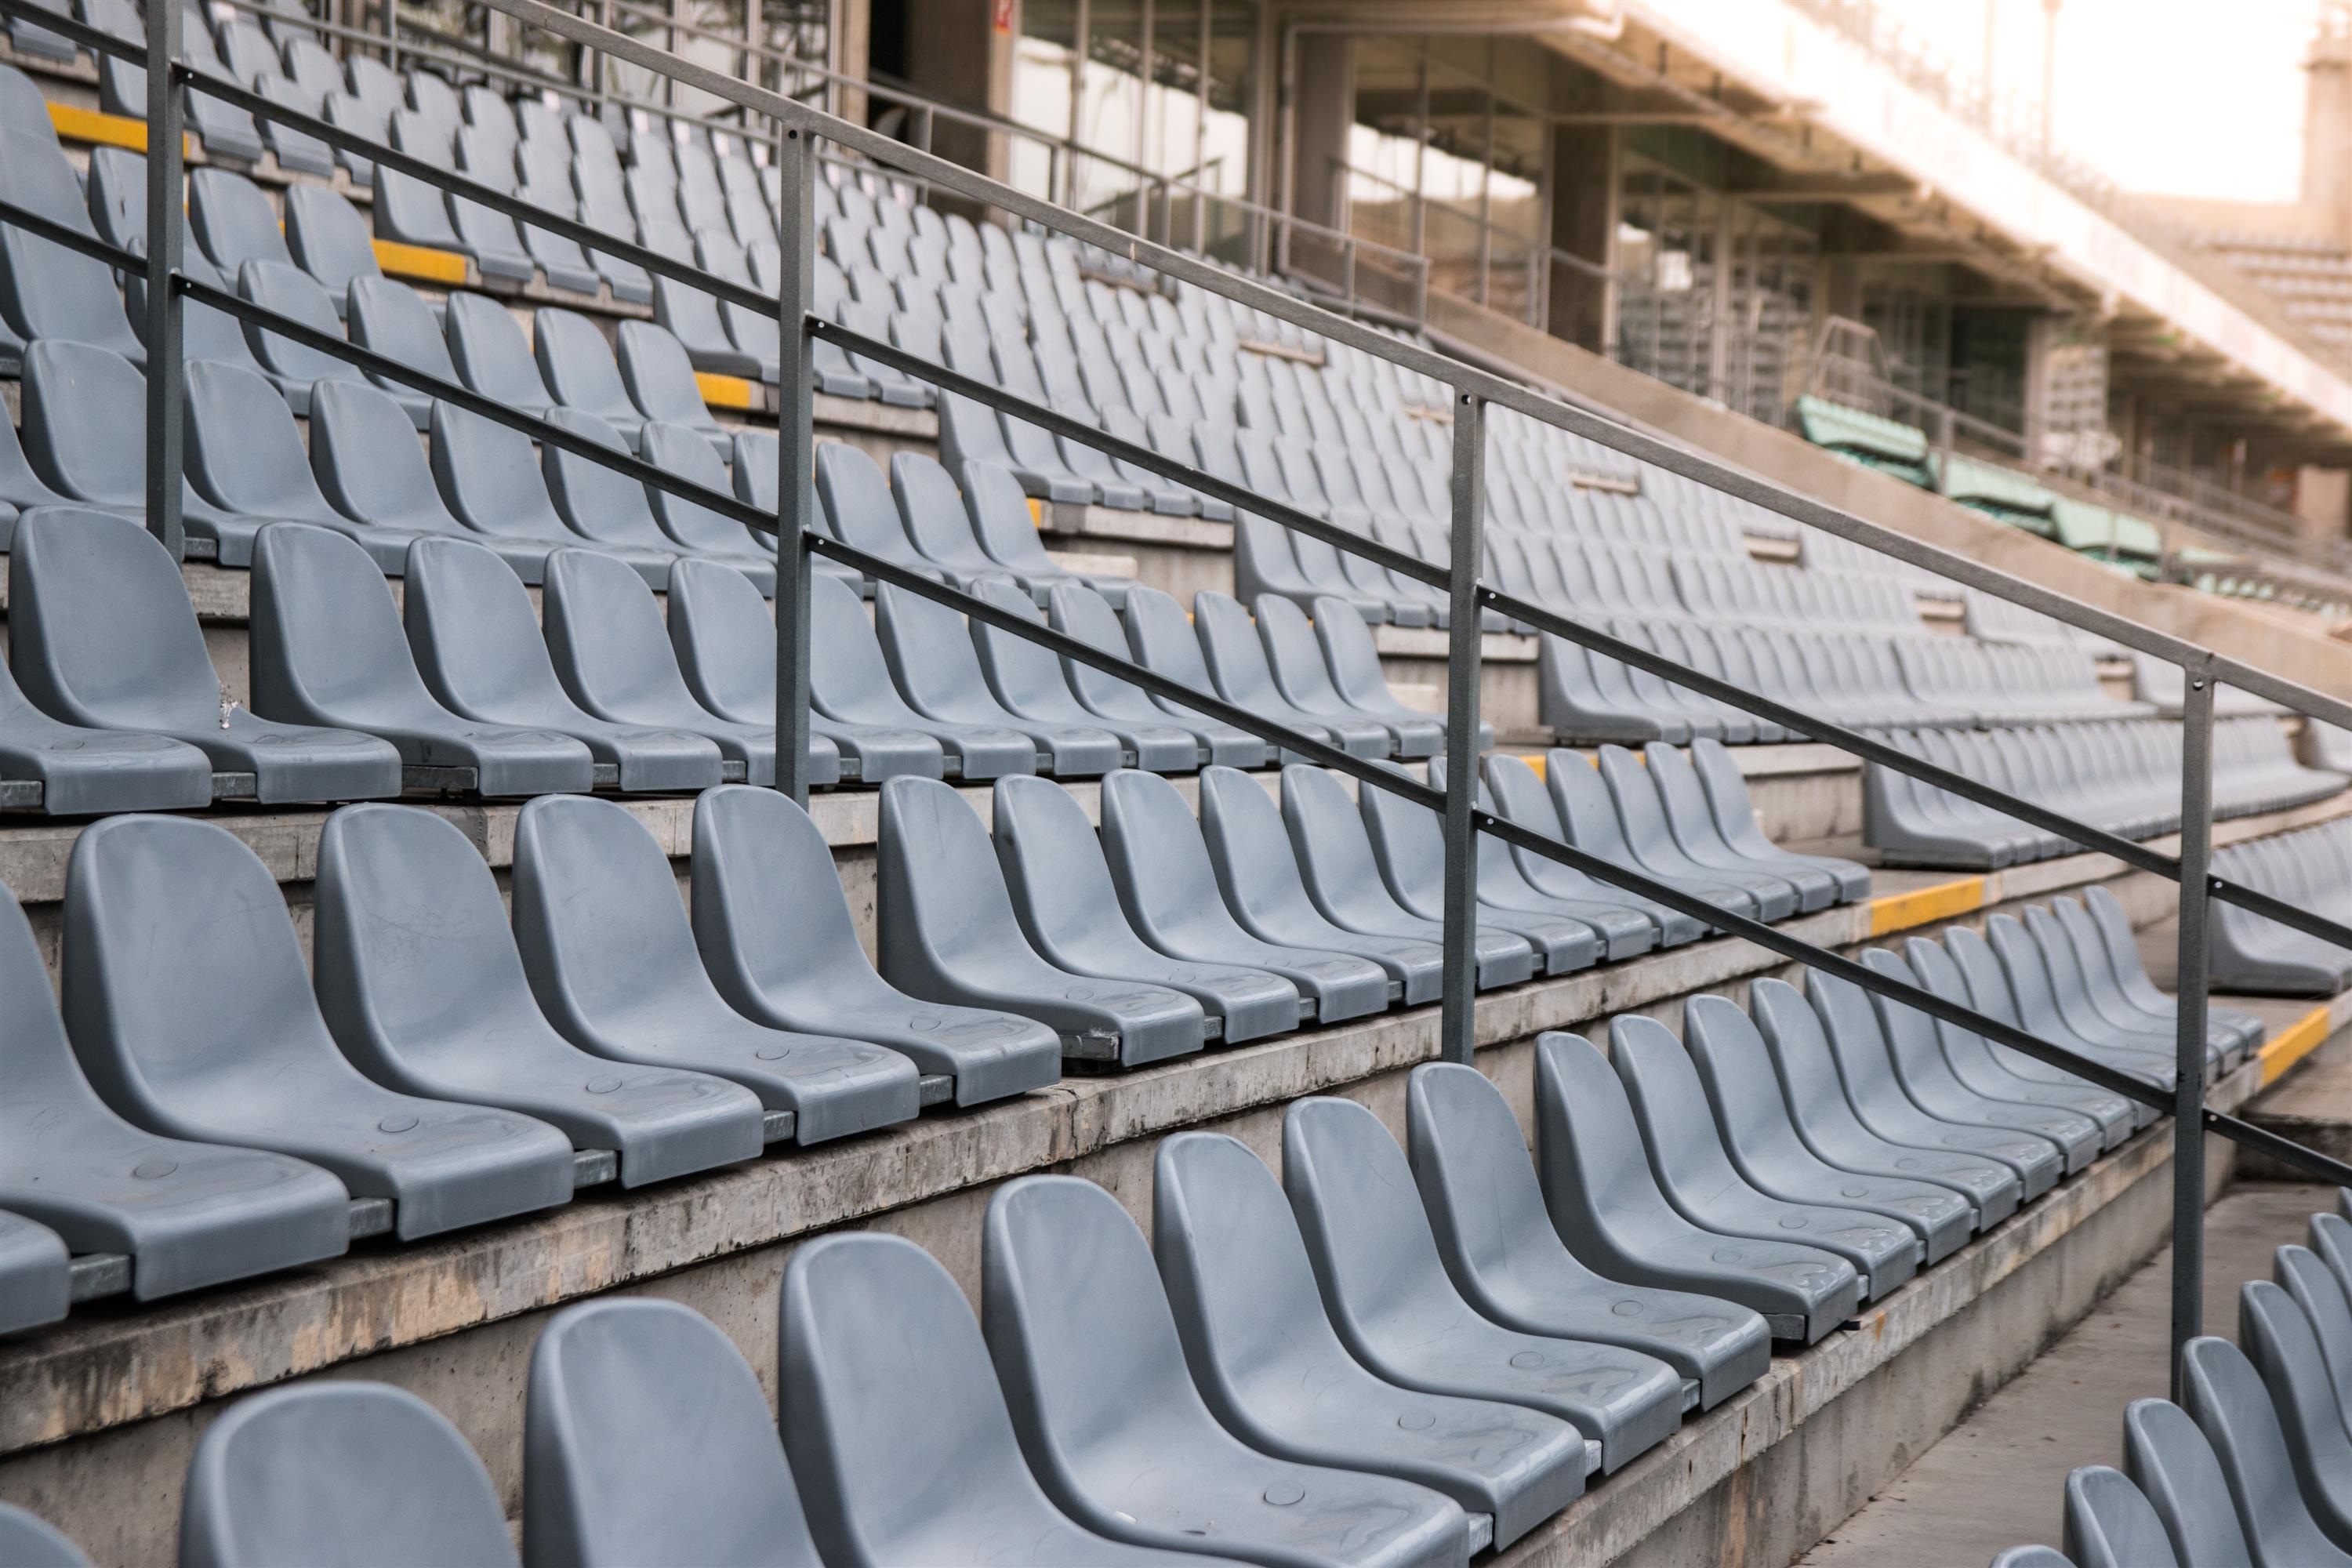
grass, structure, track, sport, game, roof, wall, audience, facade, football, stadium, material, chairs, arena, match, brickwork, stadion, the pitch, the ball, reinforced concrete, baluster, sport venue, outdoor structure